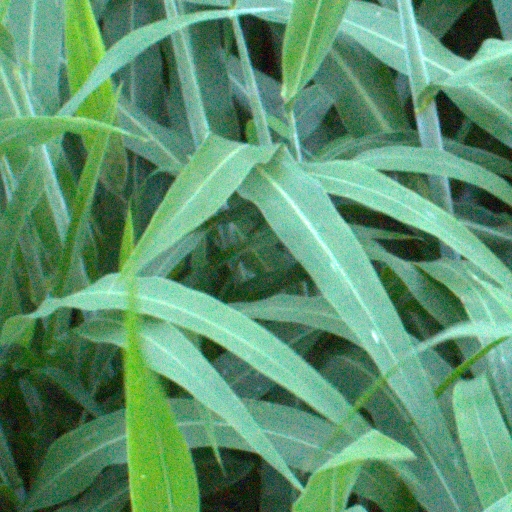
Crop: sorghum